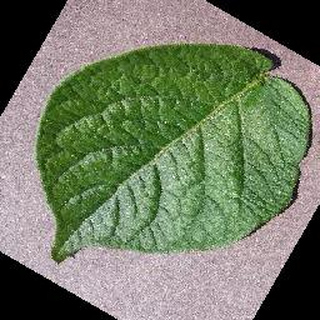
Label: healthy_potato